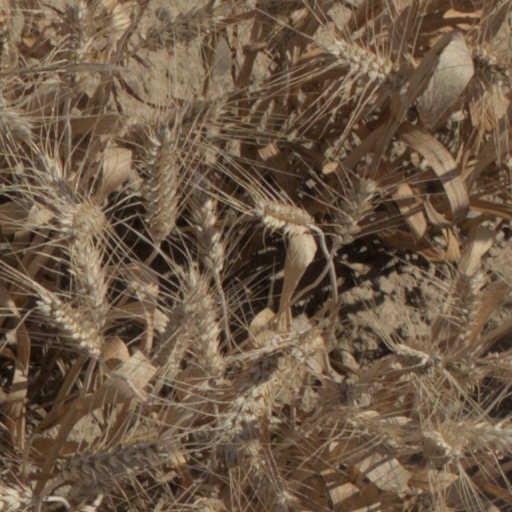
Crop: wheat